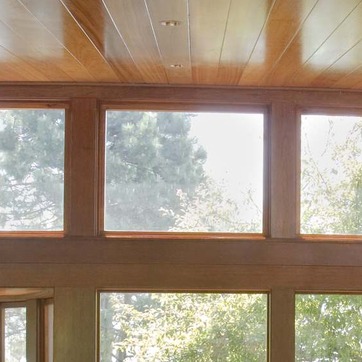
Material: glass